Ministry of Internal Affairs (Belarus)

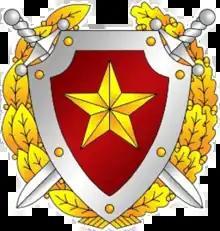
Emblem of the Internal Troops.

According to human rights groups, the United States, and the European Union, the Ministry of Internal Affairs and its senior leadership play a key role in human rights violations and political repressions in Belarus.